Jazz–Rockets rivalry

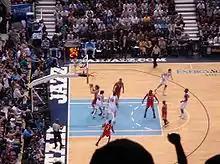
Jazz vs. Rockets game at the EnergySolutions Arena during the 2008 Western Conference First Round

The Jazz–Rockets rivalry is a National Basketball Association (NBA) rivalry between the Utah Jazz and the Houston Rockets. The rivalry began in the 1990s when the Rockets, led by dominant center Hakeem Olajuwon and college teammate Clyde Drexler, and the Jazz, led by the pick-and-roll duo of Karl Malone and John Stockton, were playoff powers in the Midwest Division. The teams faced each other four times in the NBA playoffs during the decade. In all four instances, the winner was the eventual Western Conference champion and played in the NBA Finals. In 2007, the rivalry was restored as the two teams met again in the playoffs and a showdown of two of the best 1–2 combos of Tracy McGrady and Yao Ming of the Rockets and Deron Williams and Carlos Boozer of the Jazz. In 2018, the rivalry was once again restored as the two teams met in the Western Conference Semifinals, where the Rockets won the series 4–1. In 2019, the two teams met once again in the playoffs, but in the First Round, with the Rockets once again winning the series 4–1.